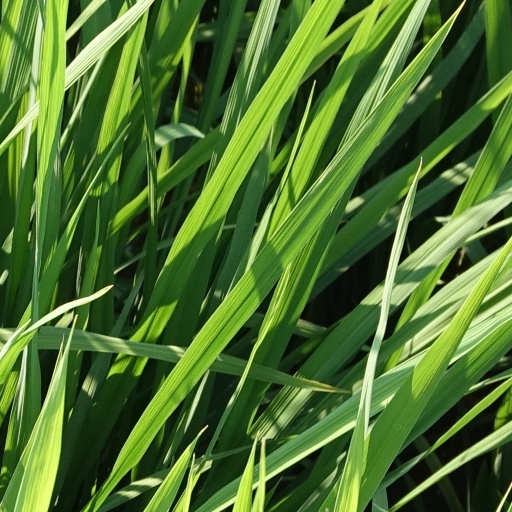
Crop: rice